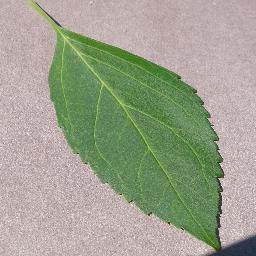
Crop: cherry
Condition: (including_sour)_healthy